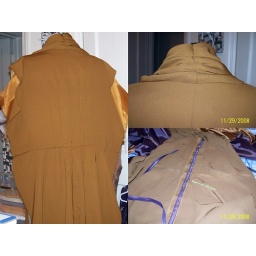
Back of dress on AlmaMarie, back view of collar with pleats stitched, in process of pinning zipper in for machine basting.